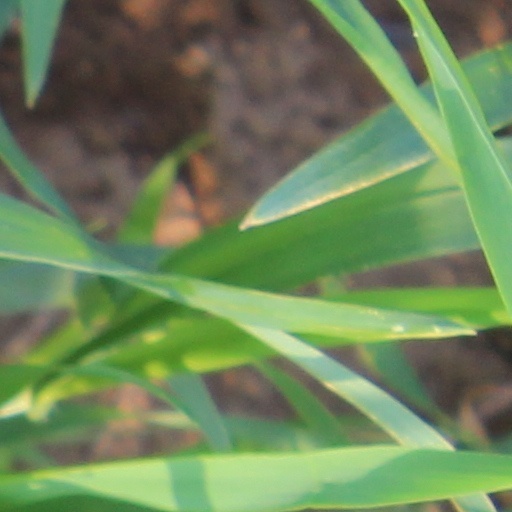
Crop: wheat